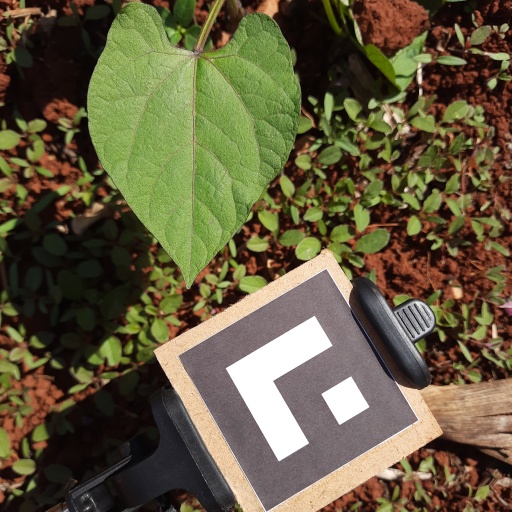
Observations: flat surface, no eating holes, under sunlight